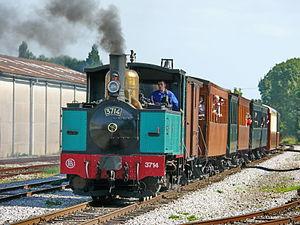
Rame tractée par la locomotive Buffaud &amp
Le tramway de Verneuil-l'Étang à Melun, aussi appelé tacot de Verneuil ou tramway de Verneuil, est une des lignes de chemin de fer secondaire de Seine-et-Marne, exploitée de 1901 à 1950 par la Société générale des chemins de fer économiques, dont elle constitue la première ligne dans le département. Elle reliait Melun à Verneuil-l'Étang. La longueur de la ligne était de 18,390 km accomplis en une heure sur une voie d'un mètre de large. Elle connaît une hausse de fréquentation jusqu'en 1914, la guerre désorganisant ensuite son trafic. Entre les deux guerres, l'autobus la concurrence pour le trafic de voyageurs. La ligne voit alors sa rentabilité décliner, et n'est à terme utilisée que par l'industrie sucrière, avant sa fermeture et son démantèlement.